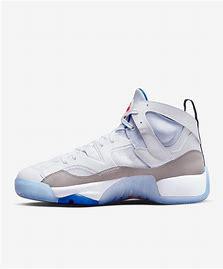
Brand: Jordan
Model: Jumpman Two Trey